UMTS

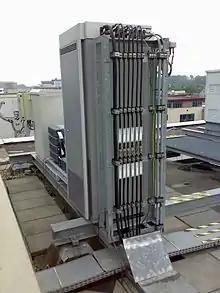
UMTS base station on the roof of a building

UMTS specifies a complete network system, which includes the radio access network (UMTS Terrestrial Radio Access Network, or UTRAN), the core network (Mobile Application Part, or MAP) and the authentication of users via SIM (subscriber identity module) cards. Unlike EDGE (IMT Single-Carrier, based on GSM) and CDMA2000 (IMT Multi-Carrier), UMTS requires new base stations and new frequency allocations. UMTS has since been enhanced as High Speed Packet Access (HSPA).